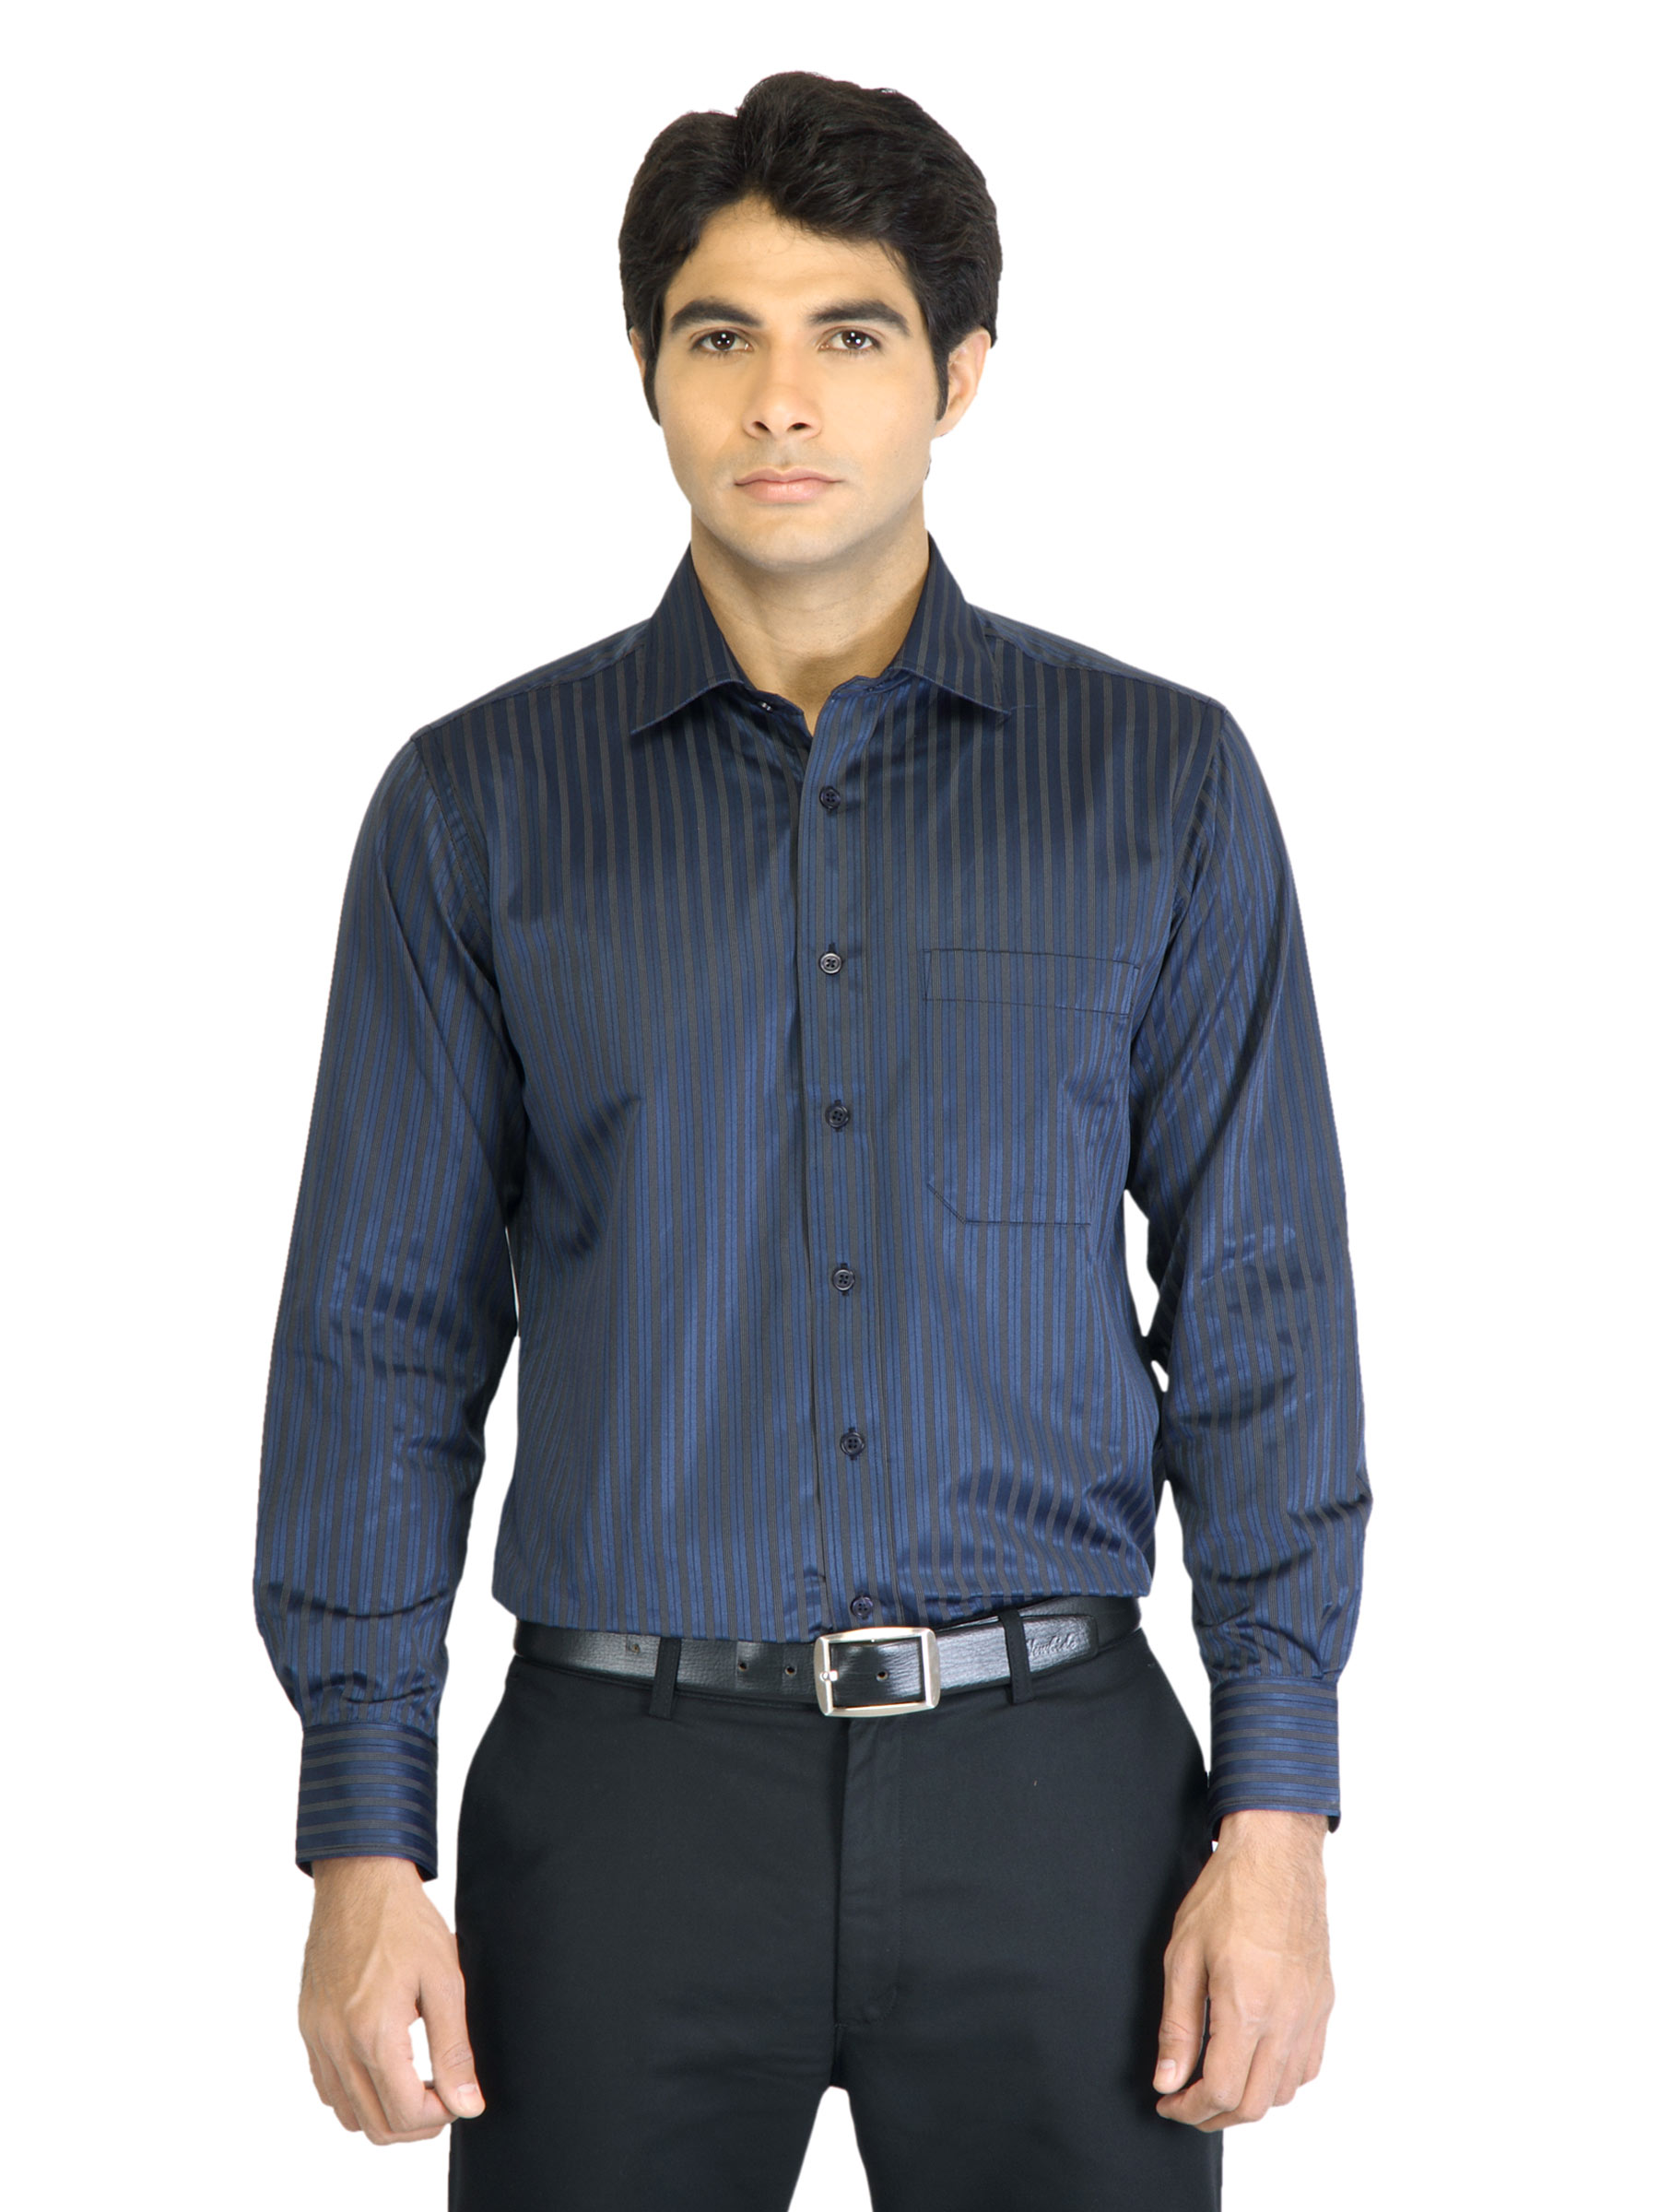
Peter England Men Stripes Blue Shirt
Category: Apparel / Topwear / Shirts
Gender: Men
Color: Blue
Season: Fall 2011
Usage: Formal